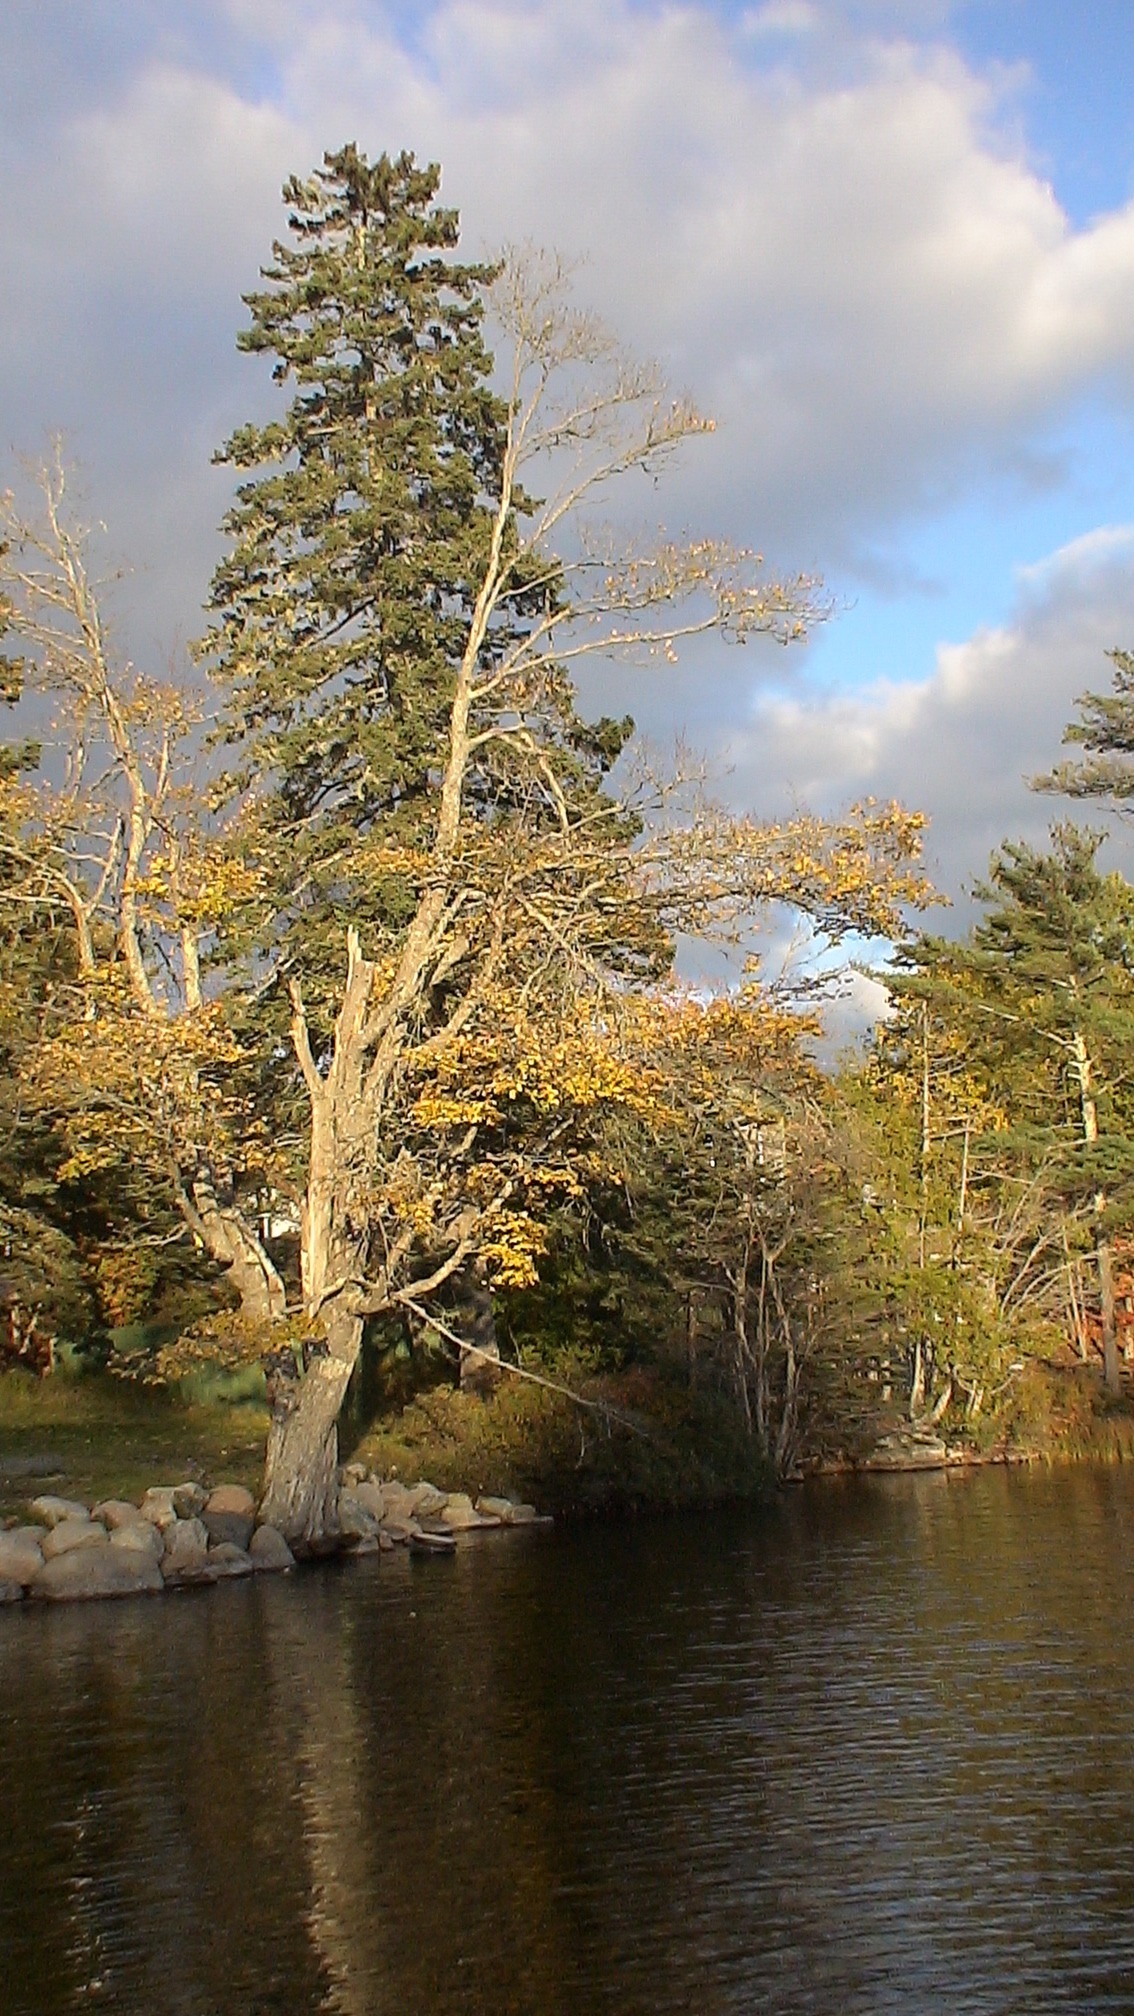
landscape, tree, water, nature, forest, wilderness, branch, plant, morning, leaf, fall, flower, lake, river, reflection, scenic, autumn, season, waterway, body of water, reflections, maine, landform, woody plant, bar island